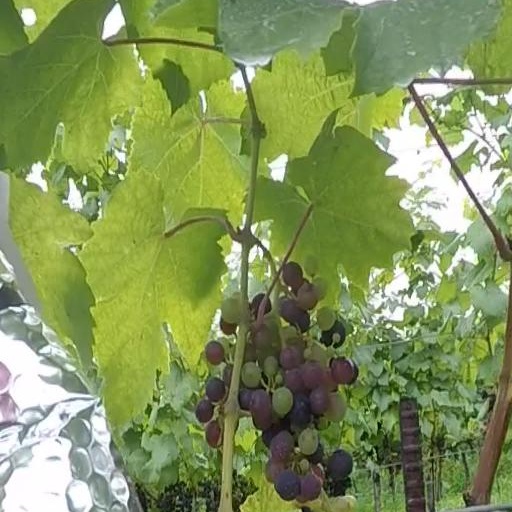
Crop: grape